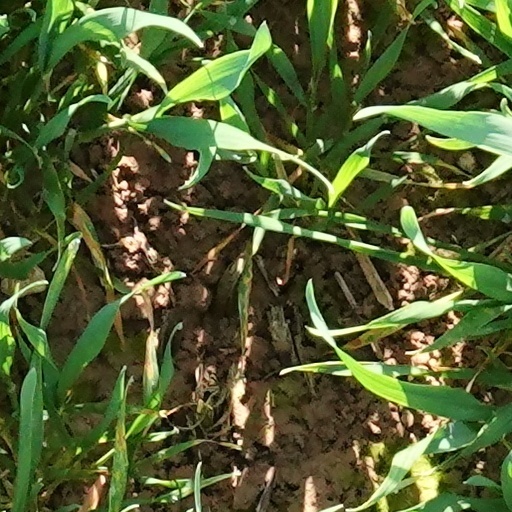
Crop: wheat